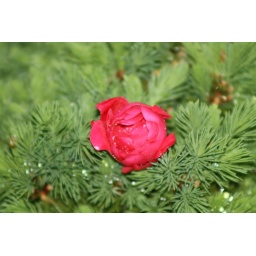
rose in pine bush